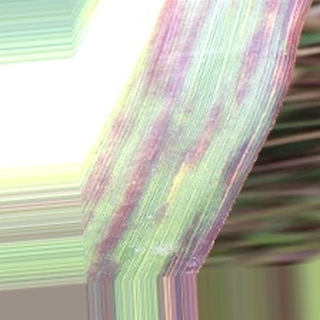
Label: sugarcane_bacterial_blight